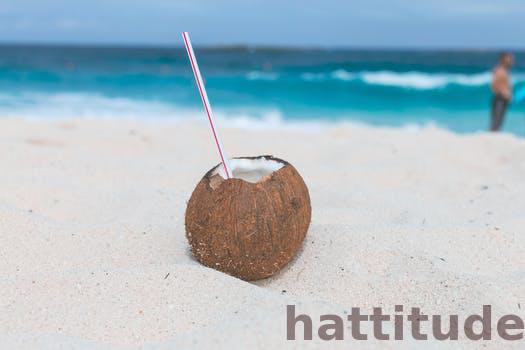
Label: Watermark